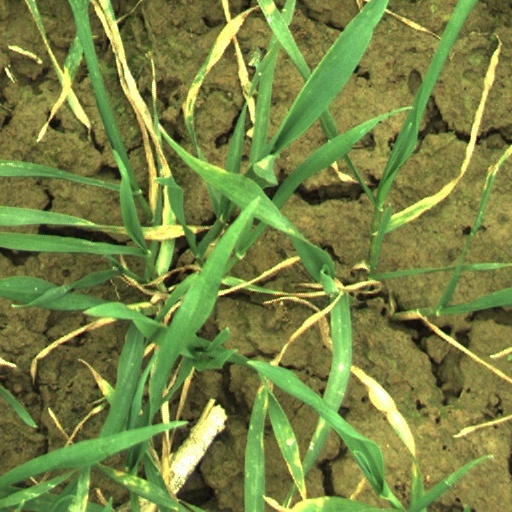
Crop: wheat